Upper Tract, West Virginia

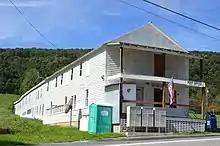
Upper Tract post office, September 2018

The community lies along U.S. Highway 220 at the confluence of Reeds Creek and the South Branch Potomac River. It has a post office with a ZIP Code of 26866.